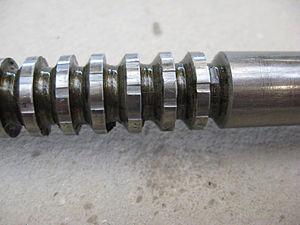
Le brochage est un procédé d'usinage fondé sur l'utilisation d’un outil broche monté sur une brocheuse.